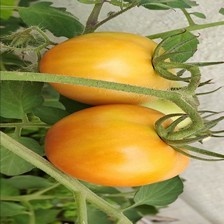
Label: tomato